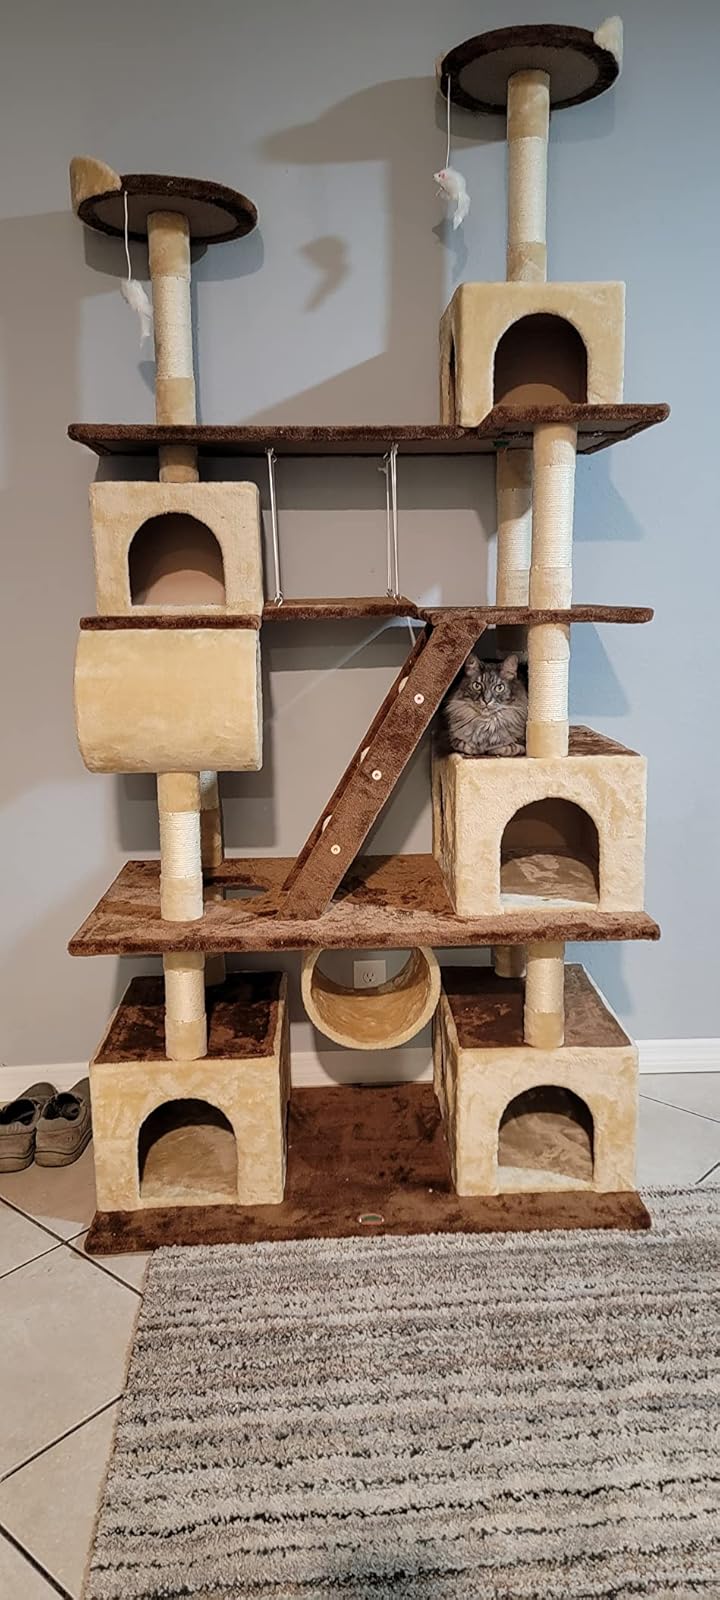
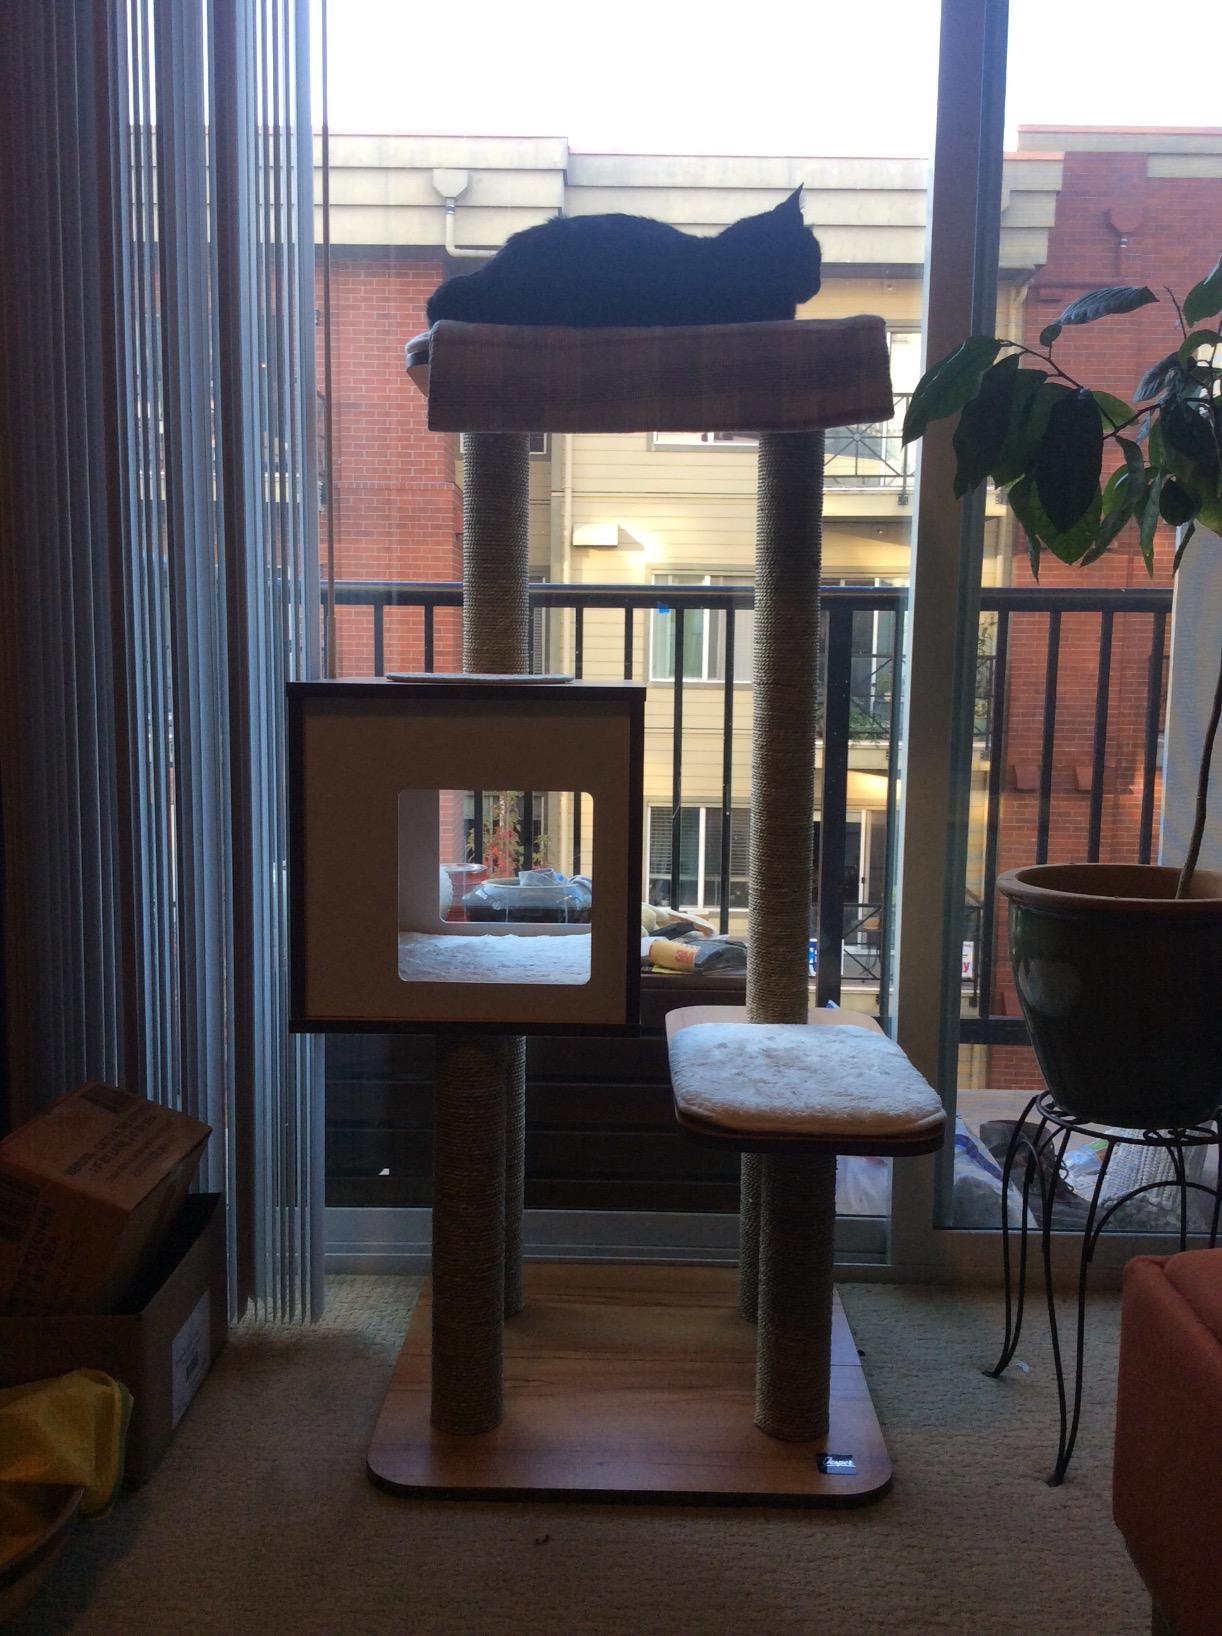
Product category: items_cat tree
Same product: no